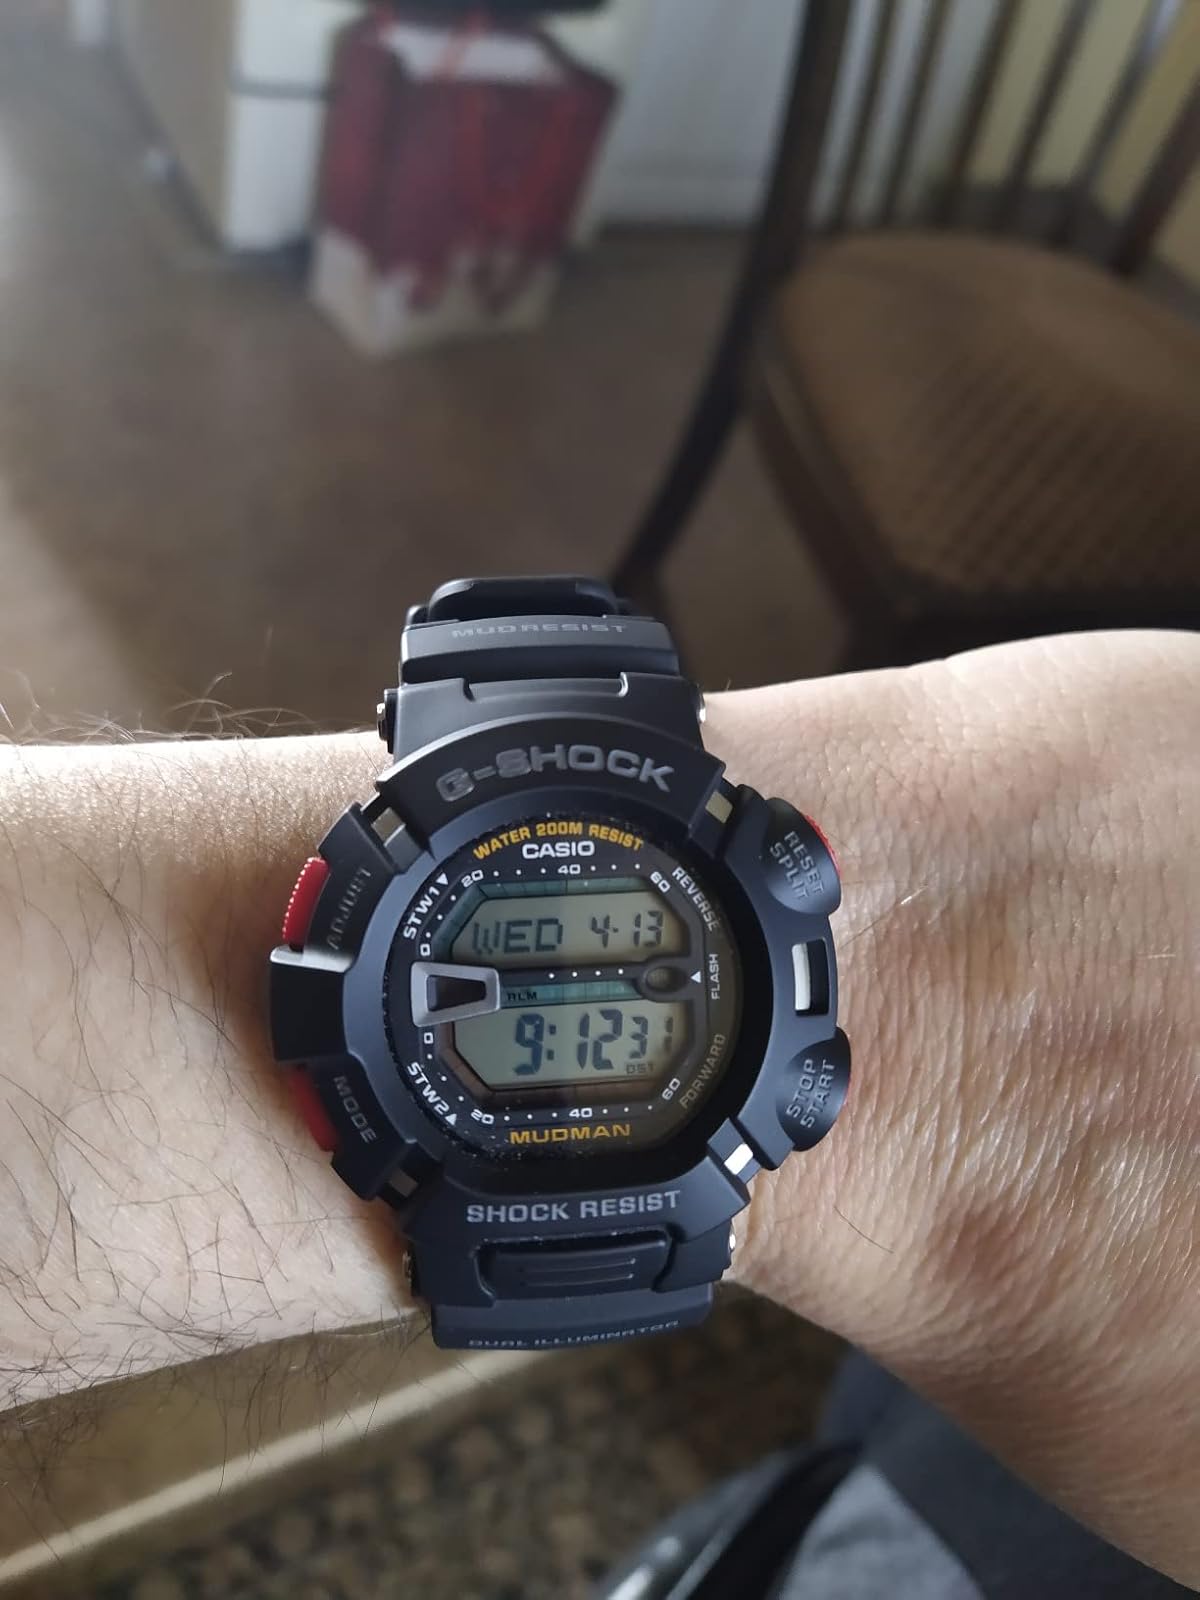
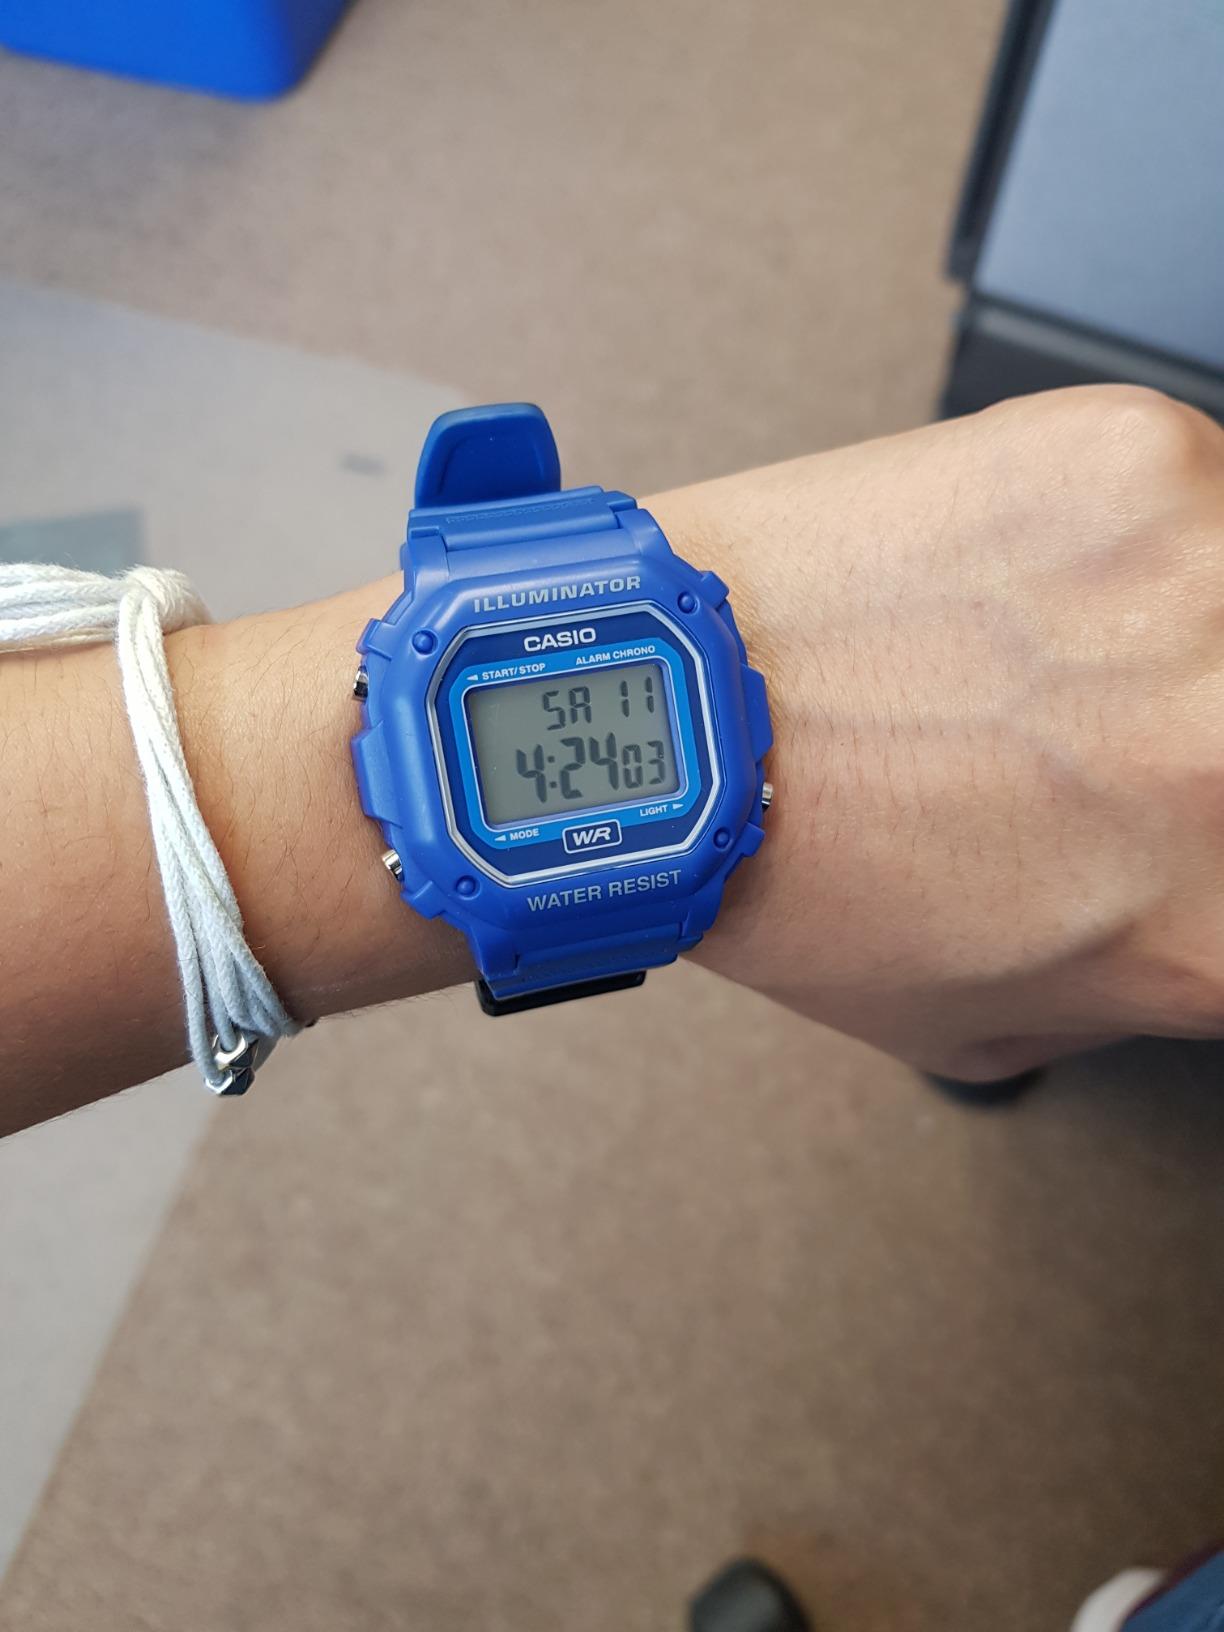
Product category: accessories_watch
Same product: no